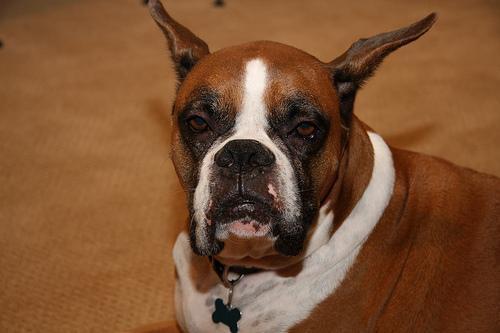
boxer